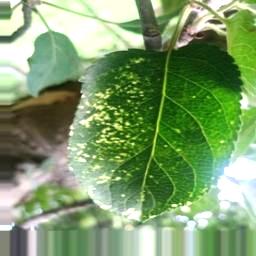
Label: Apple_Mosaic